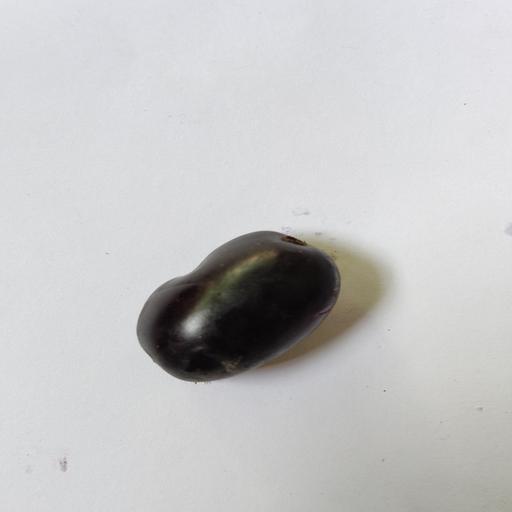
Crop type: Berry